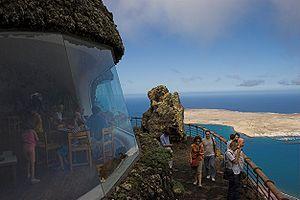
Le Mirador del Río est un point de vue remarquable situé à l'extrême nord de l'île de Lanzarote. Il a été aménagé par l'artiste et architecte César Manrique, lui-même originaire de Lanzarote.